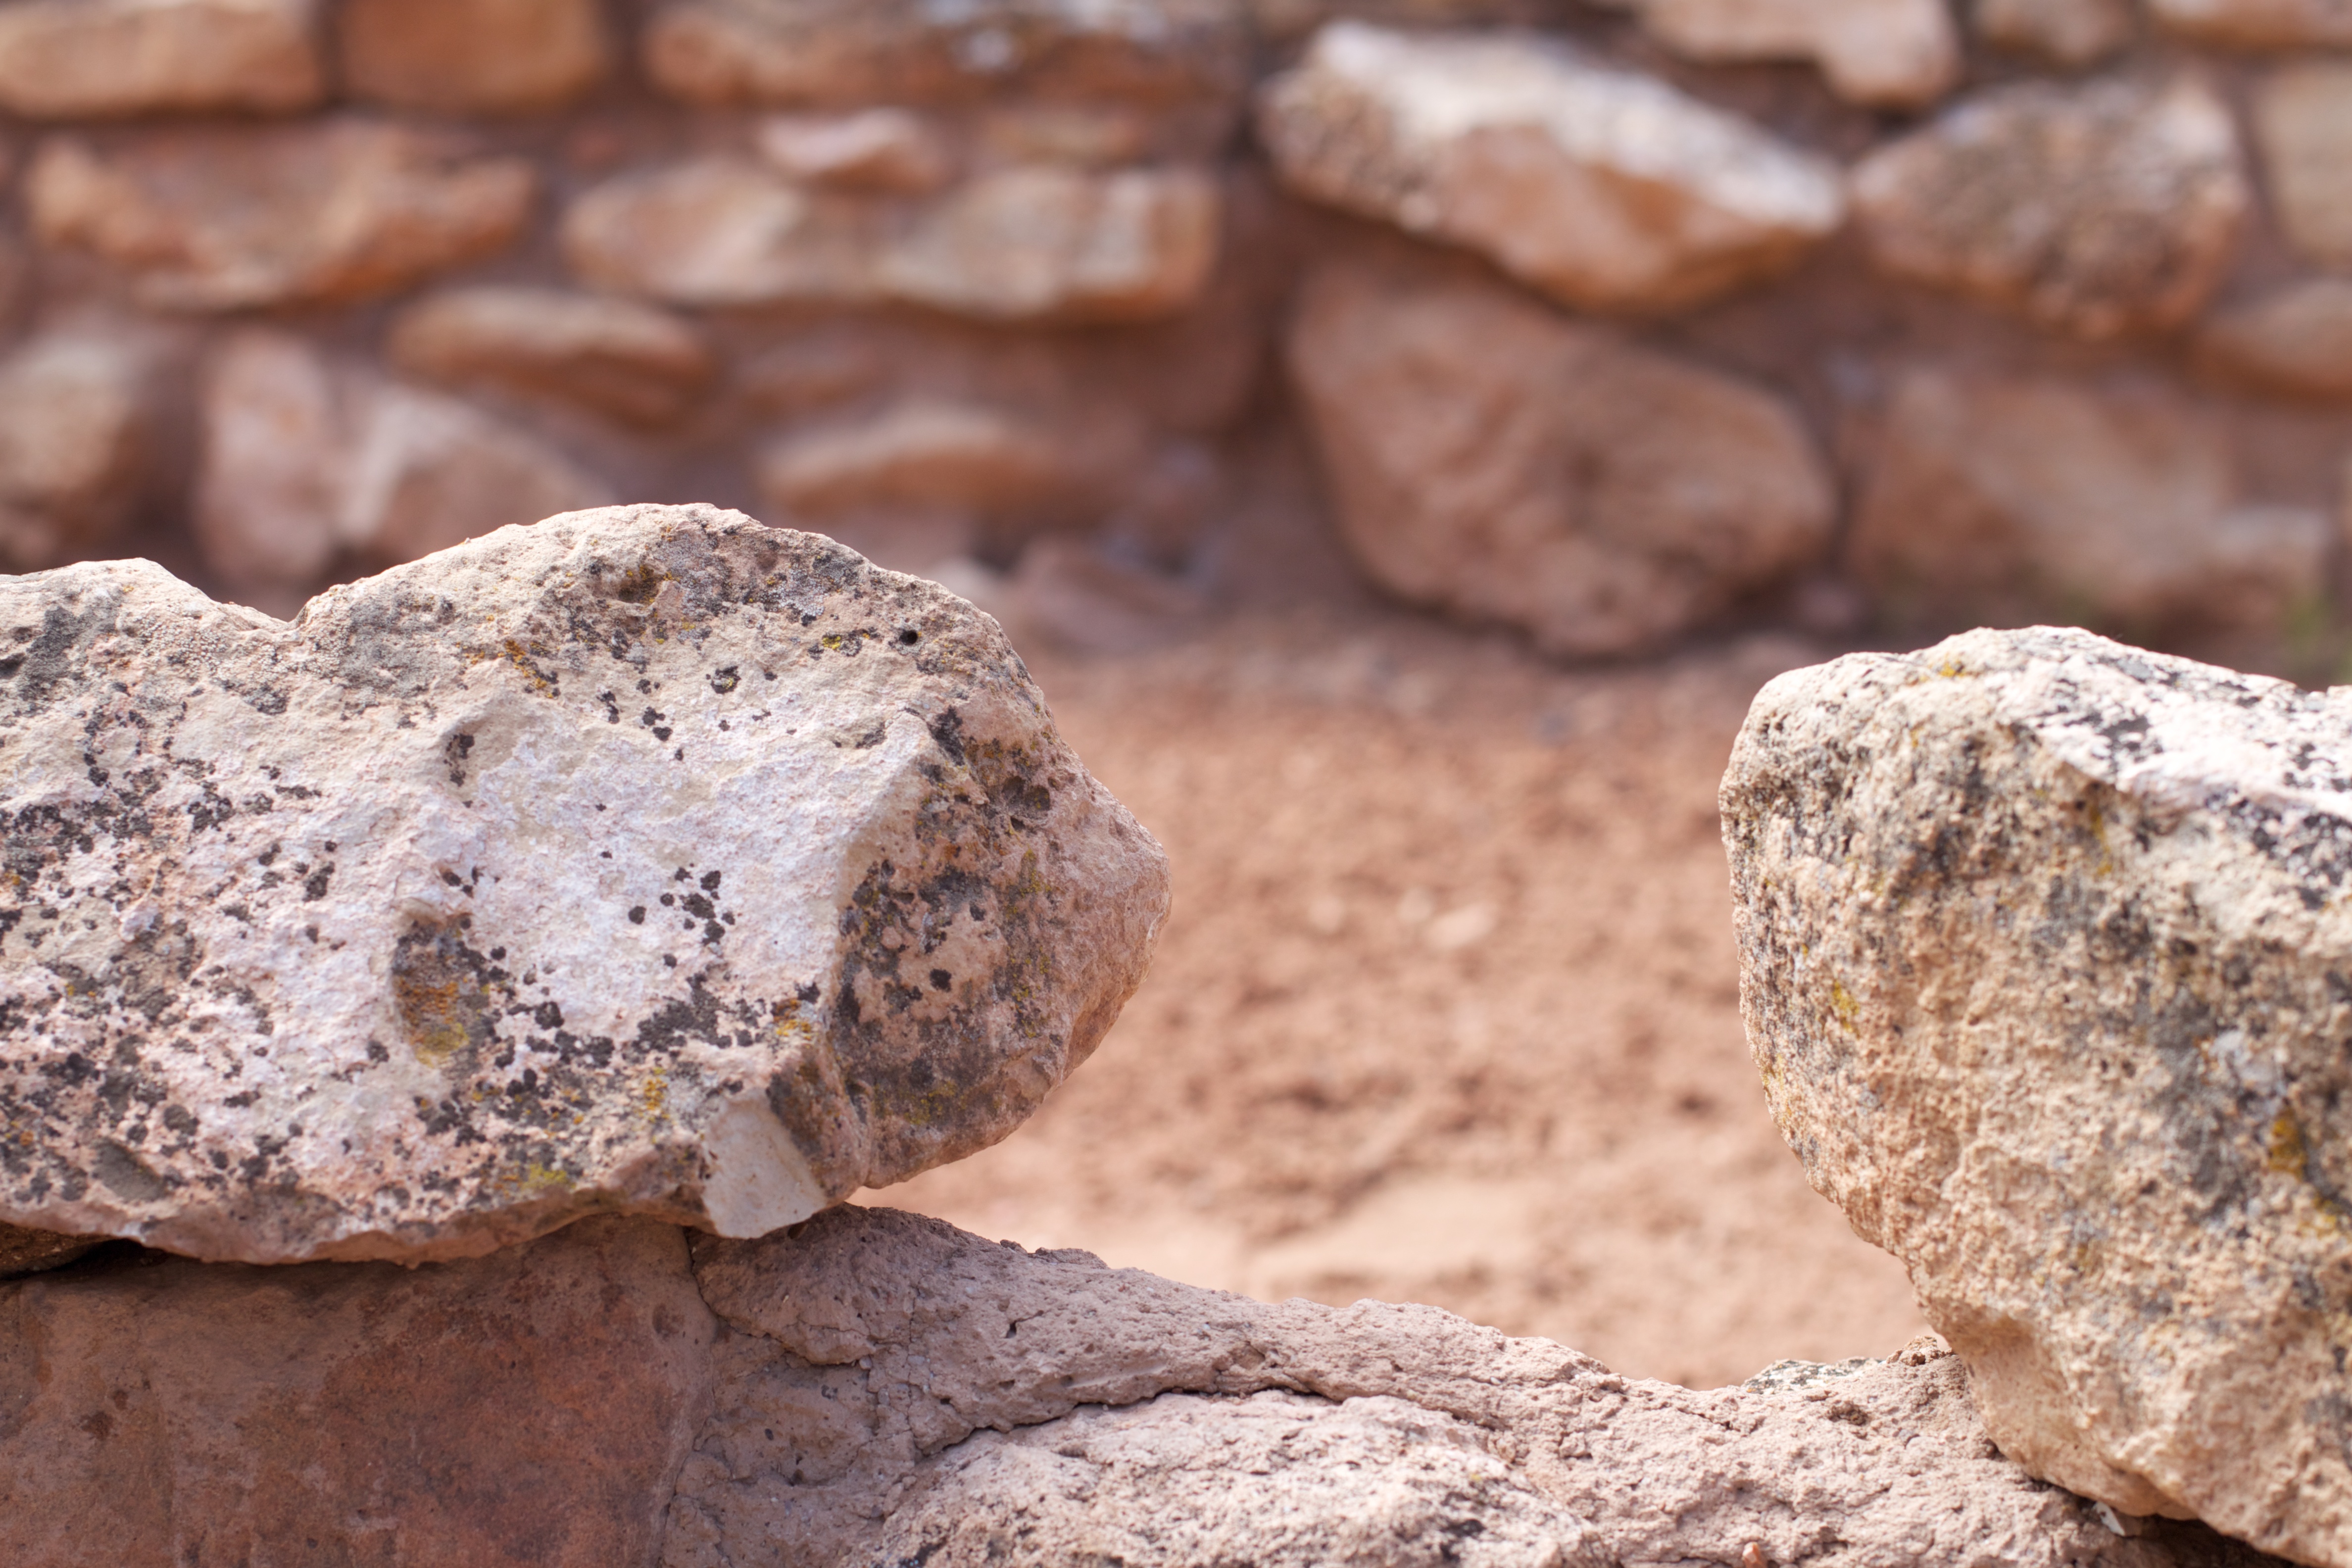
sand, rock, wood, soil, stone wall, material, close up, geology, boulder, grandcanyon, ancient history